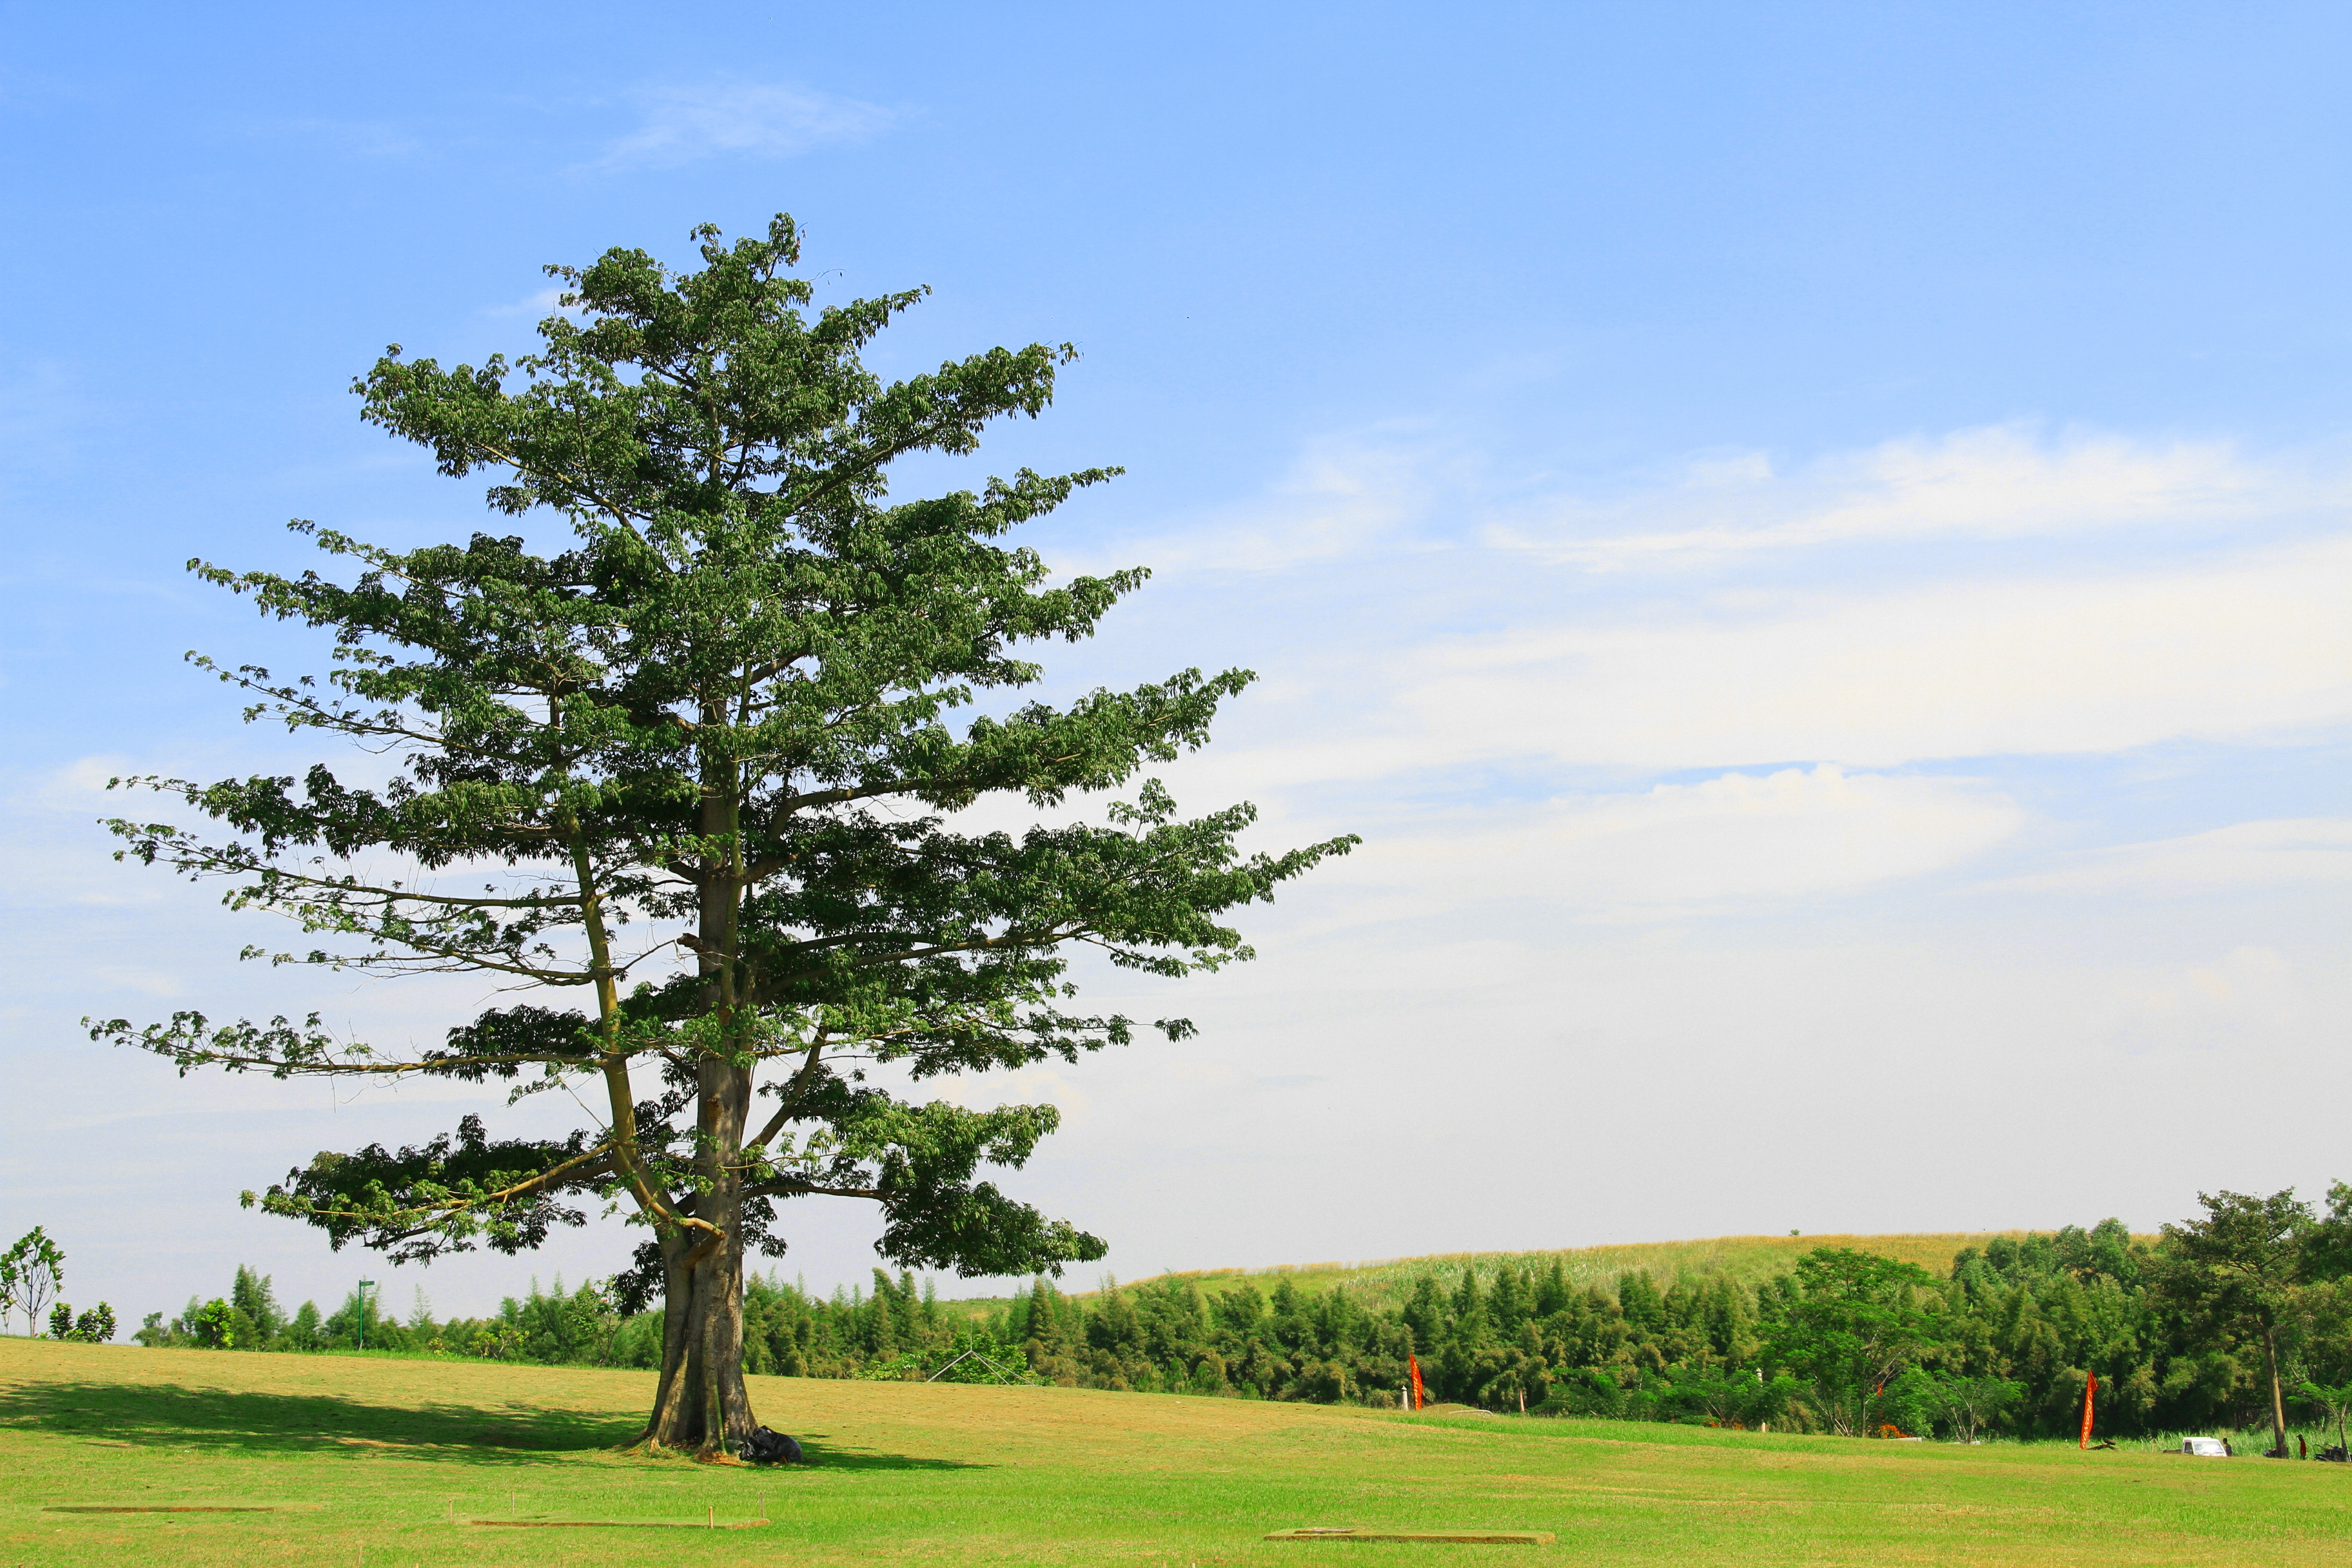
artwork, tree, natural landscape, sky, green, woody plant, plant, lodgepole pine, biome, American larch, grass, grassland, white pine, spring, leaf, cloud, red pine, landscape, pine family, land lot, larch, branch, plain, conifer, meadow, temperate broadleaf and mixed forest, spruce, pine, lawn, cypress family, evergreen, park